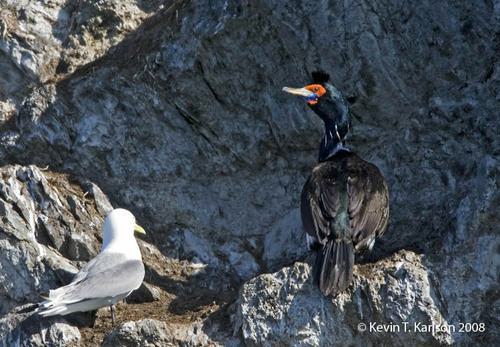
A photo of a red faced cormorant